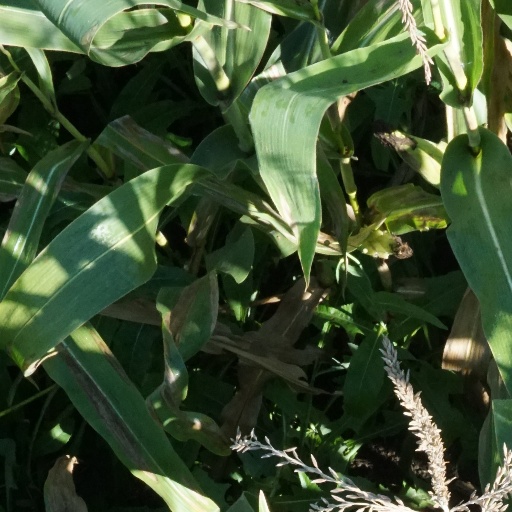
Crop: maize; corn